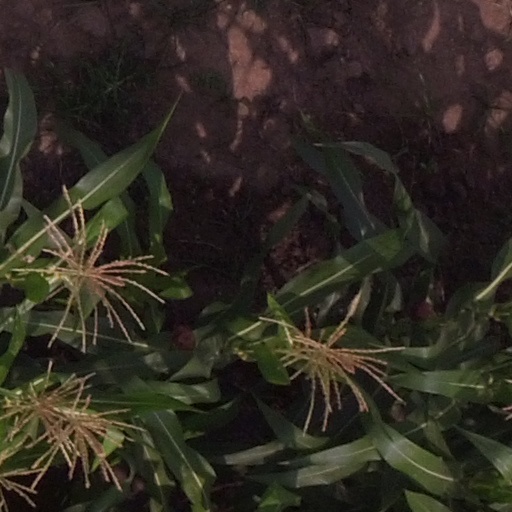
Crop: maize; corn